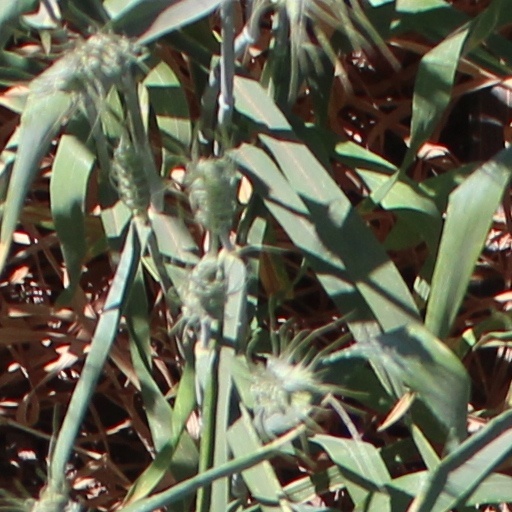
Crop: wheat